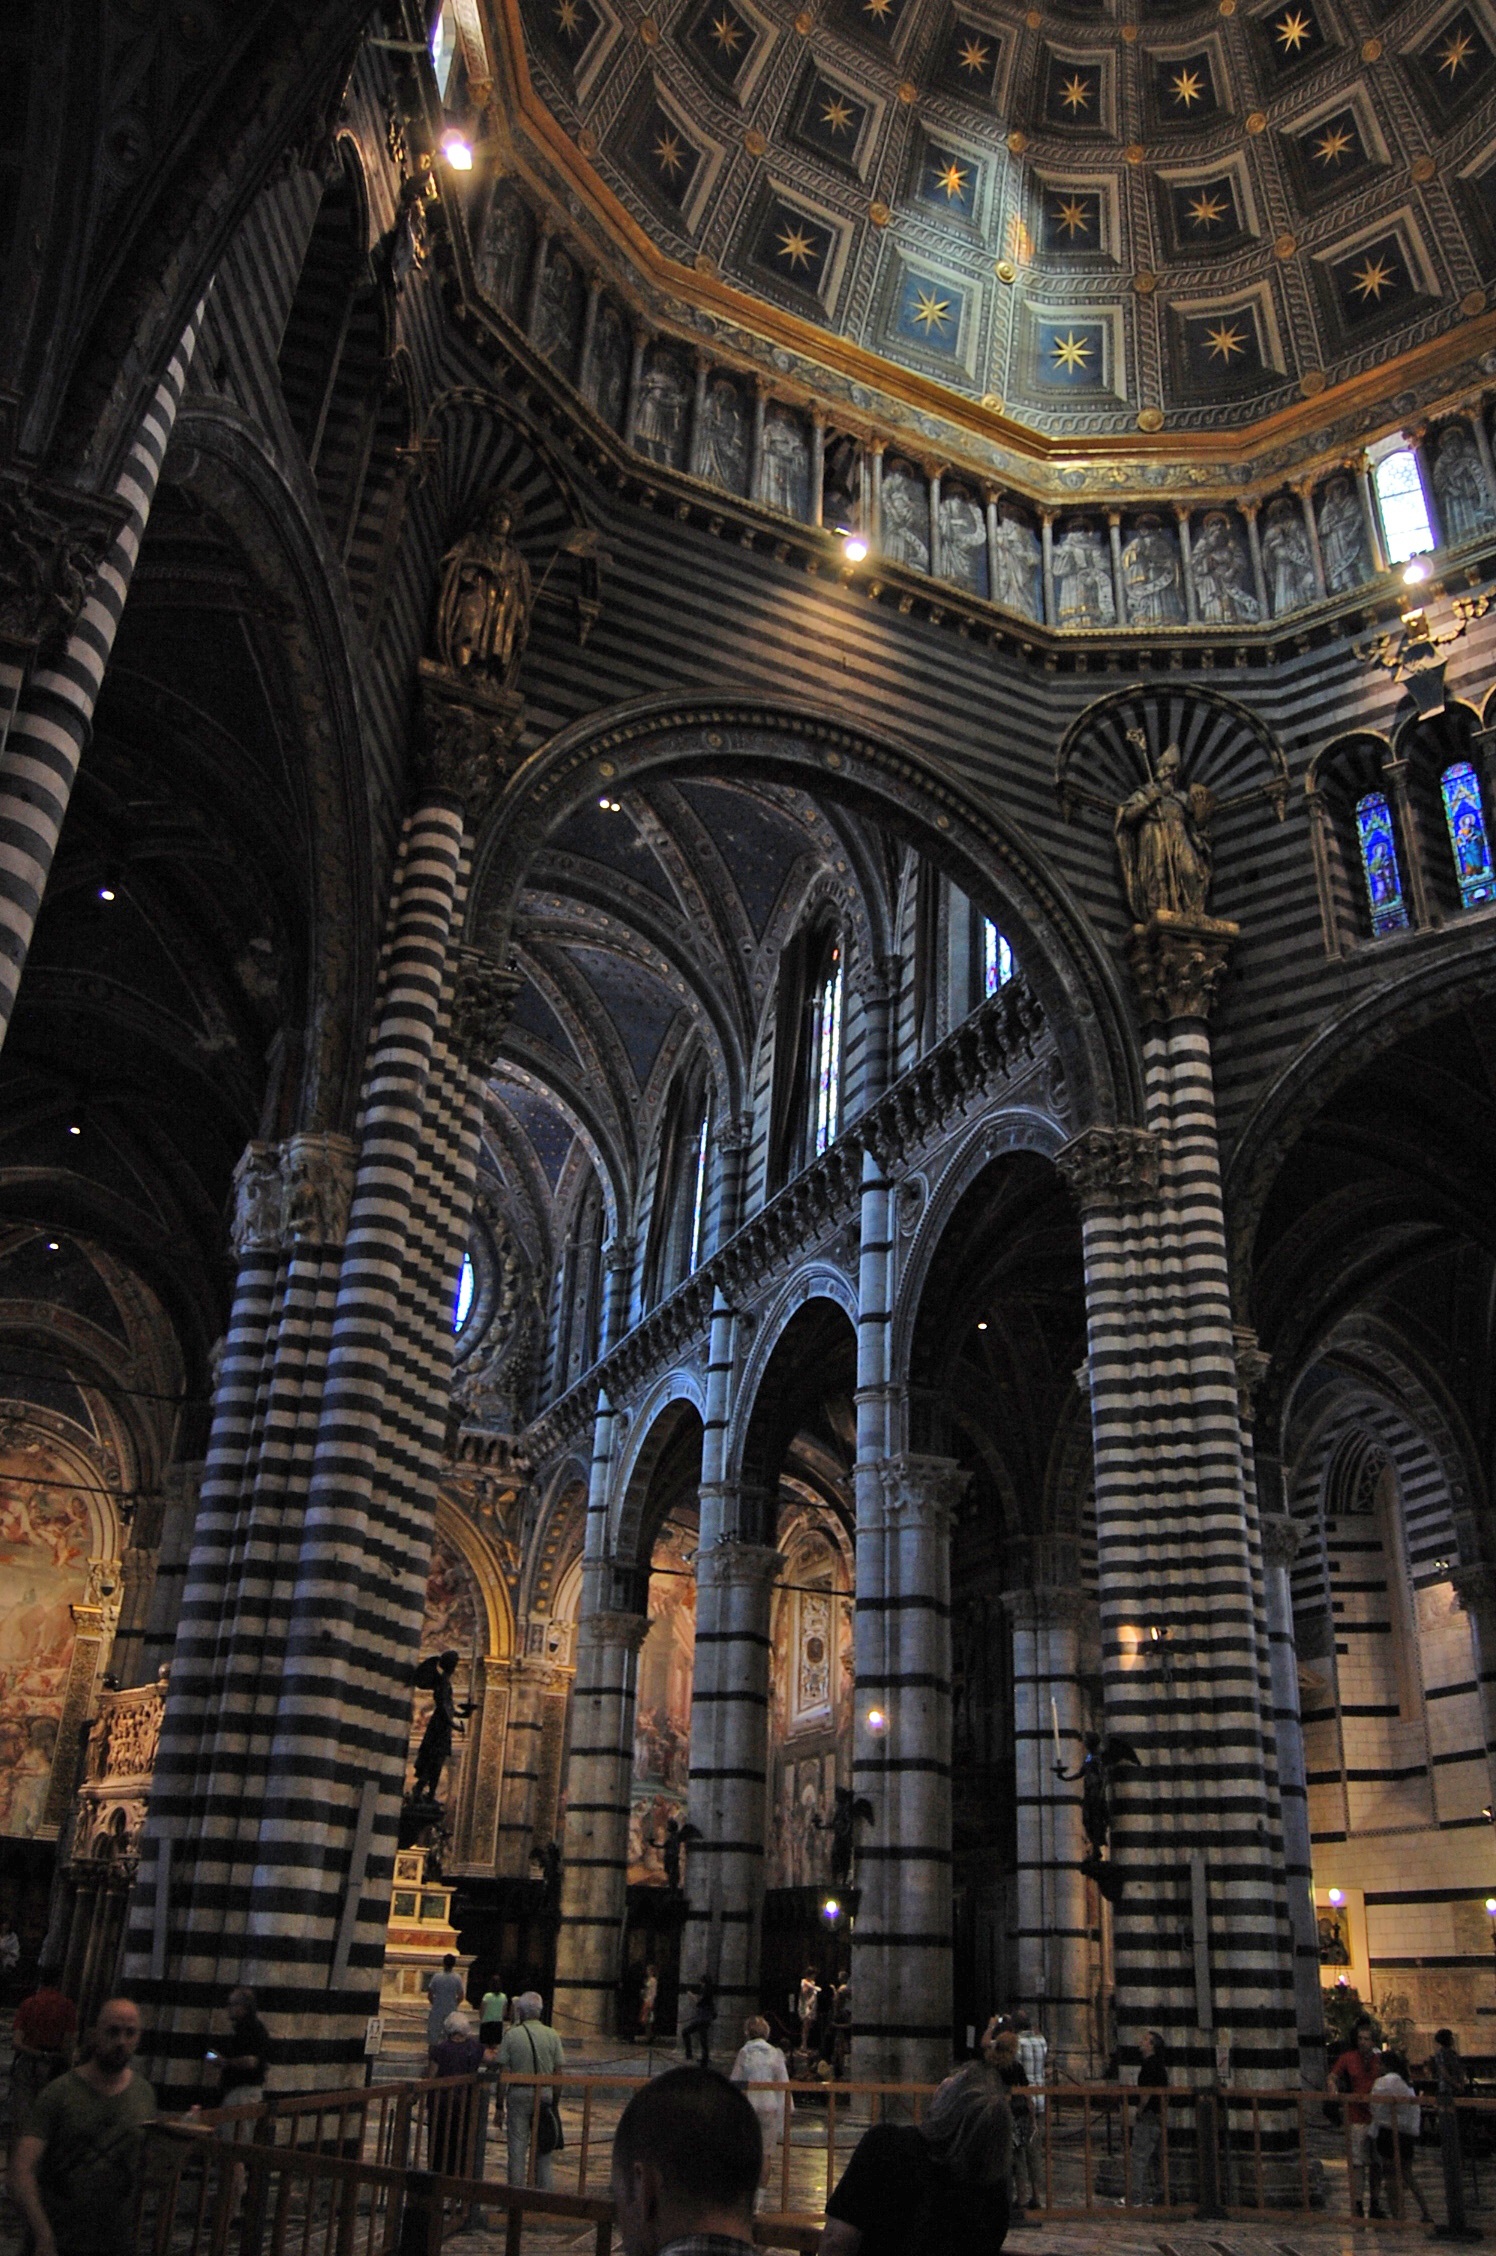
architecture, building, italy, tuscany, church, cathedral, place of worship, temple, symmetry, basilica, dom, siena, ancient history